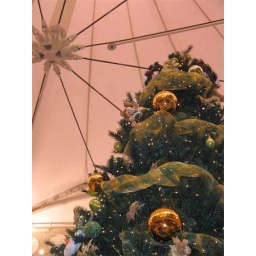
The tree and the roof in Brentwood Town Plaza